Rocky Aur Rani Kii Prem Kahaani

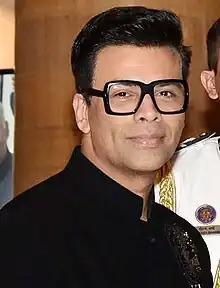
Karan Johar returned to feature film direction after seven years with "Rocky Aur Rani Kii Prem Kahaani"

"Rocky Aur Rani Kii Prem Kahaani" was officially announced on 6 July 2021 by director Karan Johar through his social media accounts, with the title initially stylized as "Rocky Aur Rani Ki Prem Kahani". The announcement confirmed Ranveer Singh and Alia Bhatt in the titular roles, alongside Dharmendra, Jaya Bachchan, and Shabana Azmi in key supporting parts. The project marked Johar’s return to feature film direction following "Ae Dil Hai Mushkil" (2016), and notably, his first directorial venture not to feature frequent collaborator Shah Rukh Khan in any capacity; Khan had appeared in all of Johar's previous directorial ventures, including the joint production venture "My Name Is Khan" (2010), with the notable exception of "Student of the Year" (2012), which saw him partner up as a presenter and producer and marked Bhatt's debut, while "Ae Dil Hai Mushkil" featured both Bhatt and Khan in separate cameo appearances.